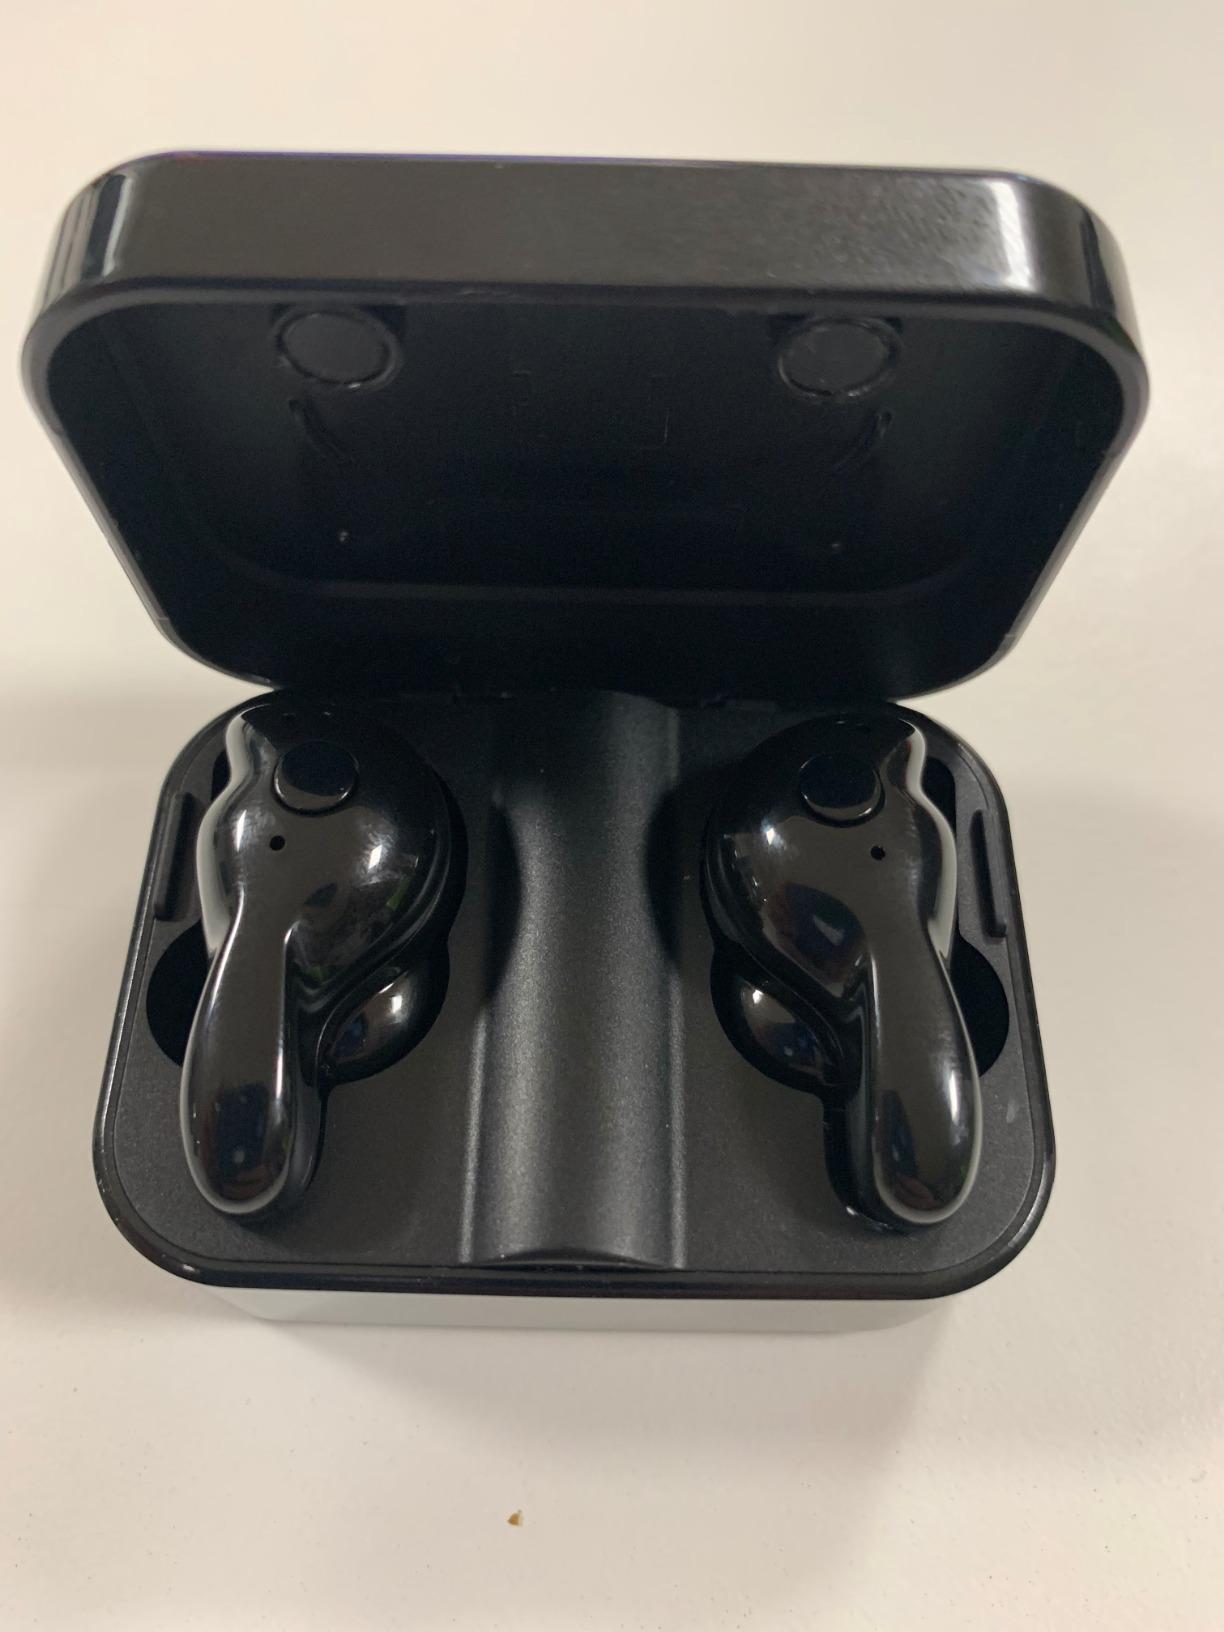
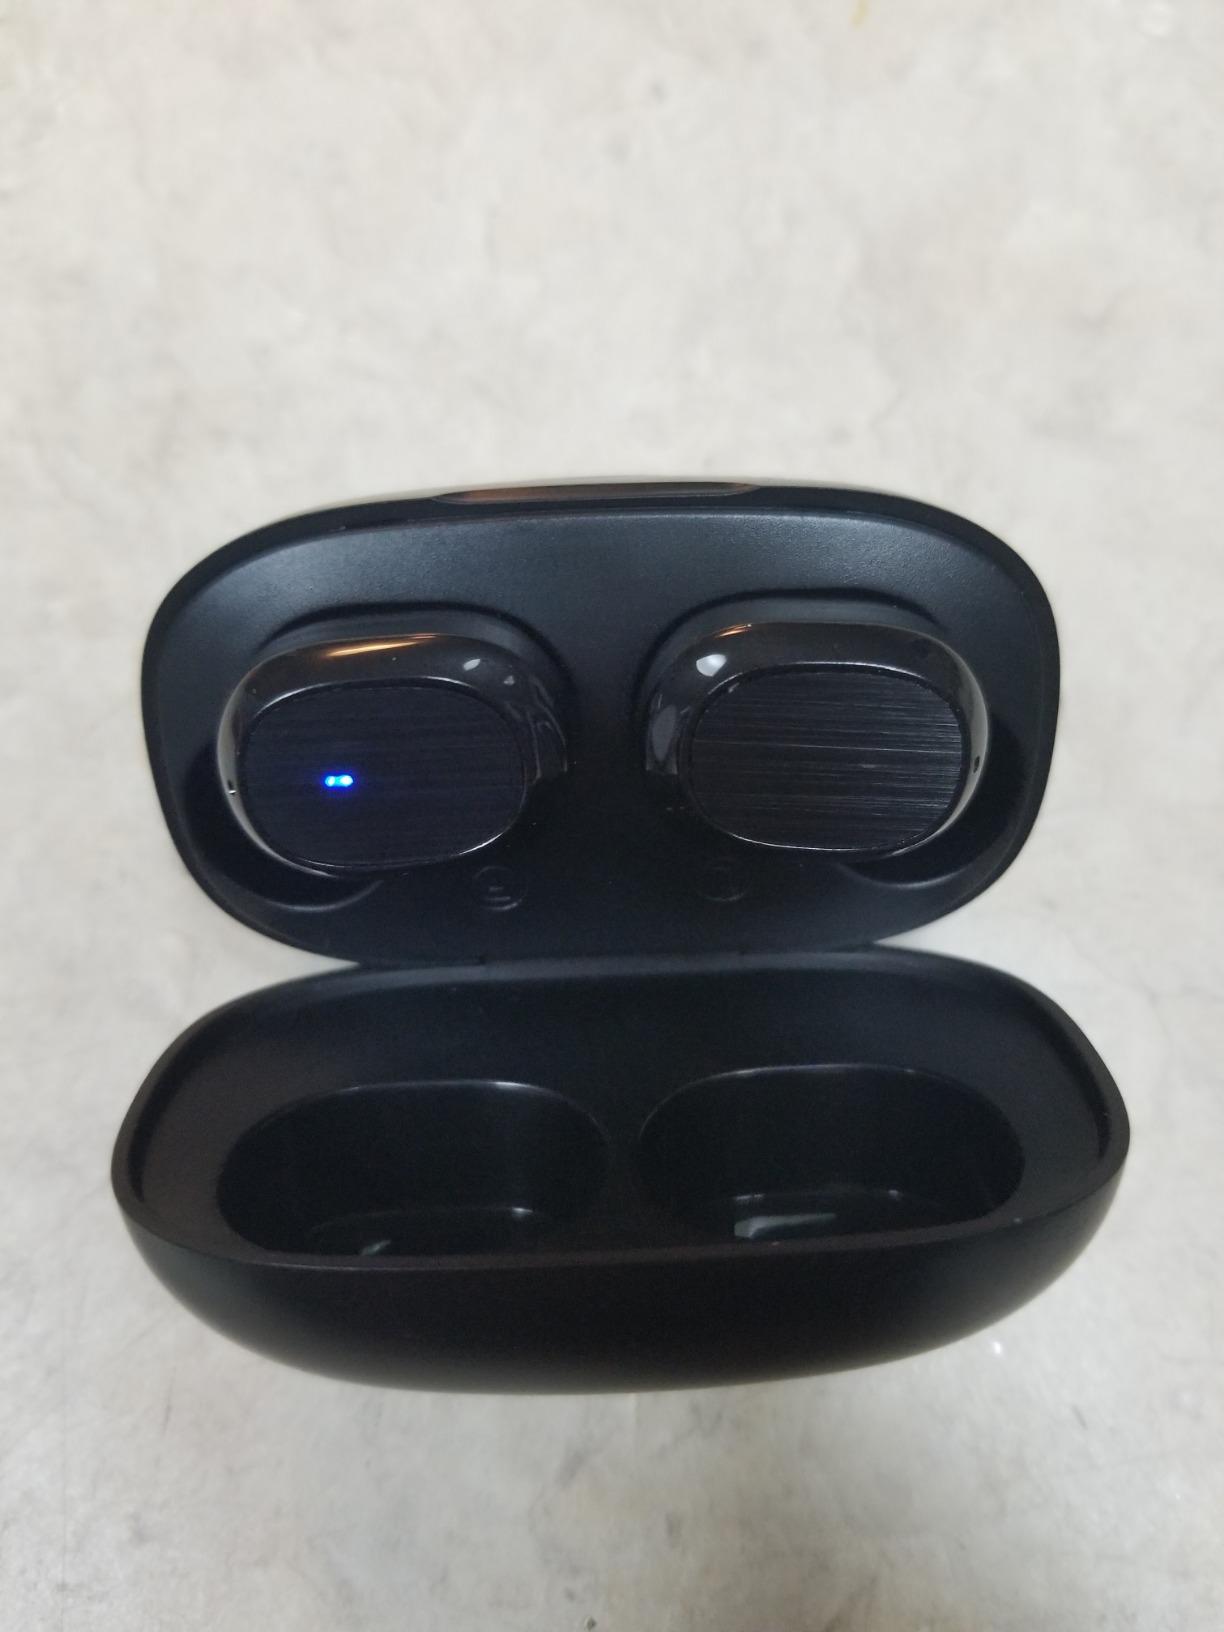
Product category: earbuds
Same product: no